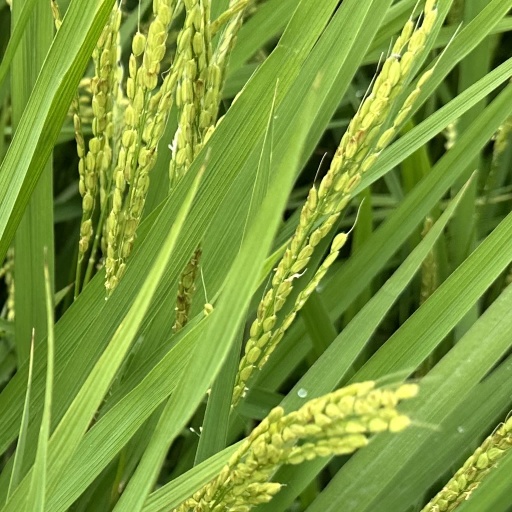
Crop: rice